You're Telling Me!

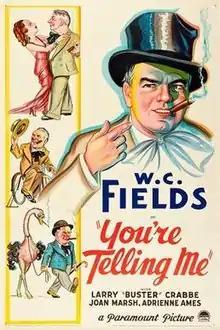

You're Telling Me! is a 1934 American pre-Code comedy film directed by Erle C. Kenton and starring W.C. Fields. It is a remake of the 1926 silent film "So's Your Old Man", also starring Fields. Both films are adapted from the short story "Mr. Bisbee’s Princess" by Julian Leonard Street. It was released by Paramount Pictures.